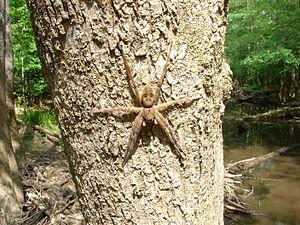
Dolomedes tenebrosus est une espèce d'araignées aranéomorphes de la famille des Pisauridae.